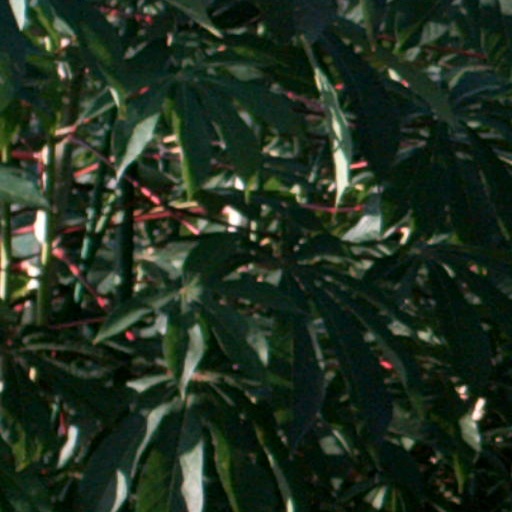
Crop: cassava